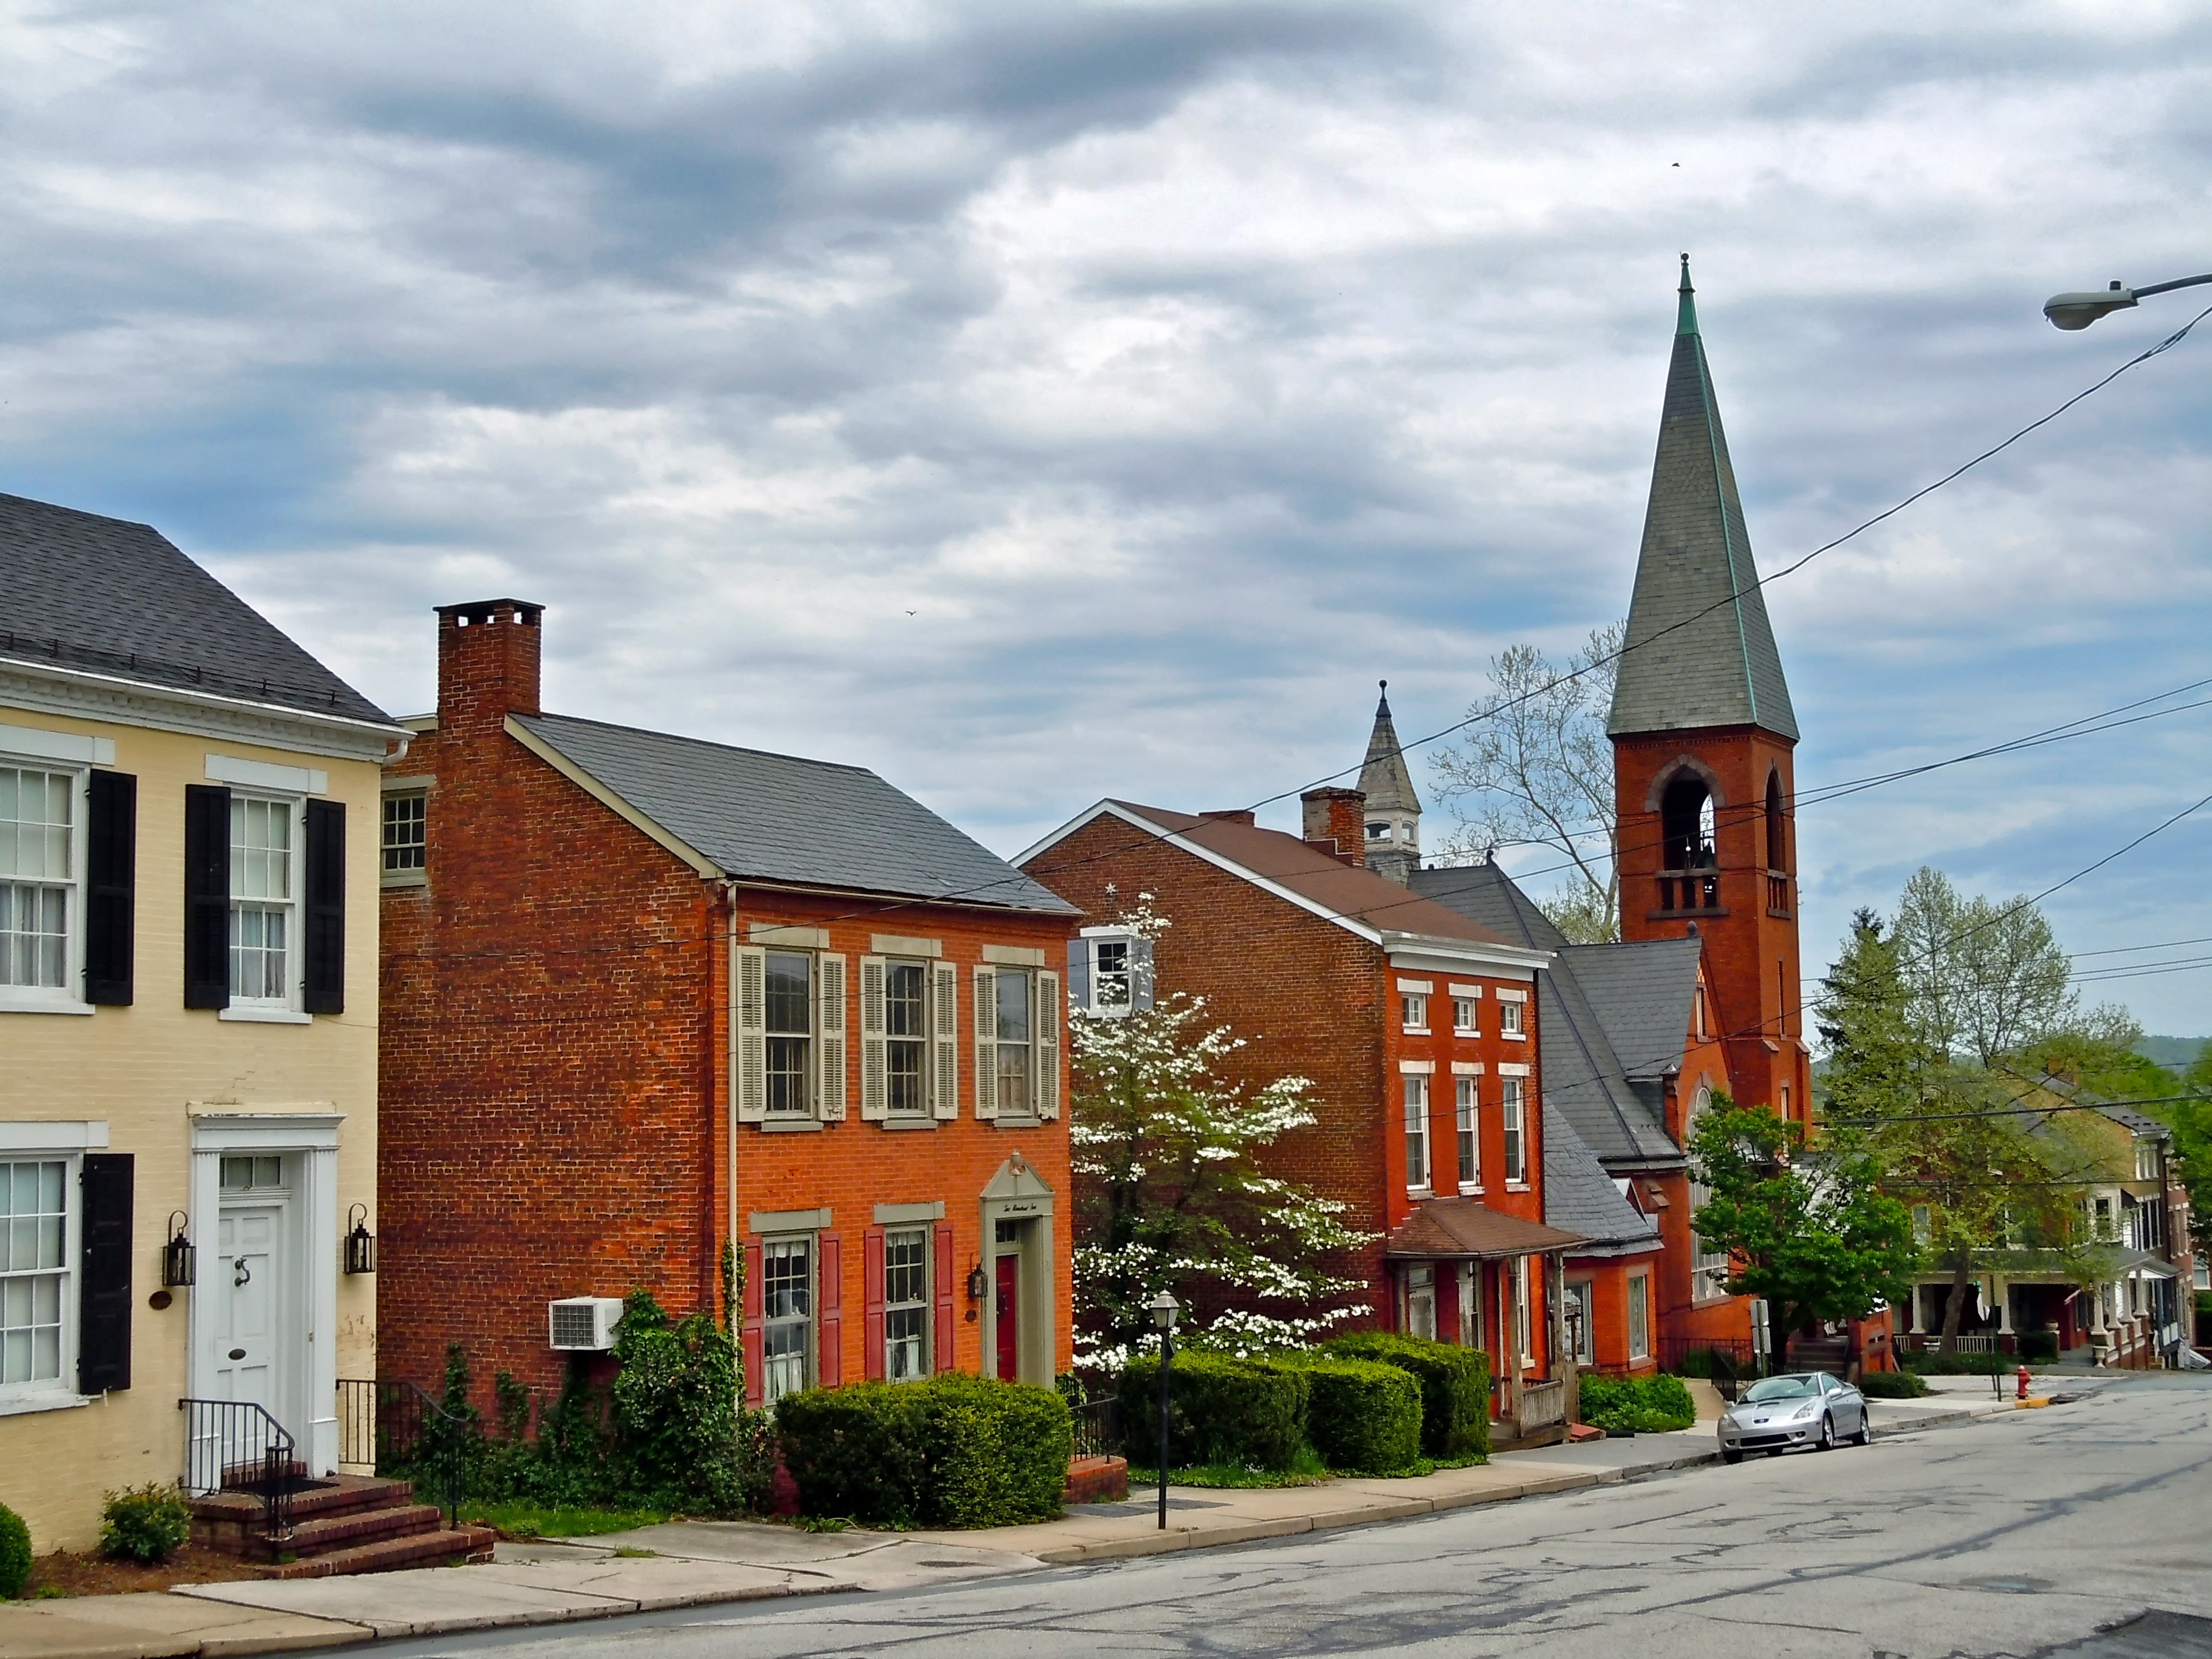
architecture, sky, skyline, street, house, town, building, home, downtown, village, suburb, spring, scenic, facade, property, church, trees, outside, clouds, buildings, houses, pennsylvania, estate, neighbourhood, residential area, human settlement, wrightsville